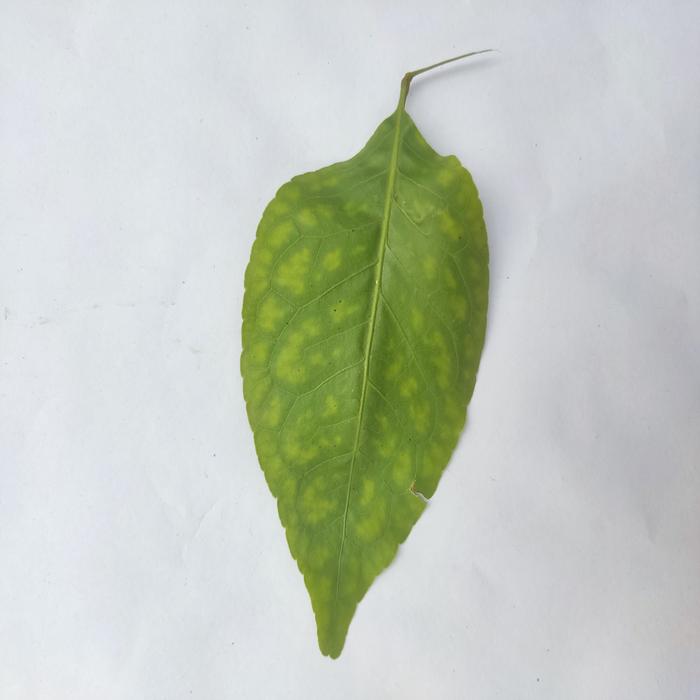
Crop: Aegle Marmelos
Leaf condition: Leaf_Spot